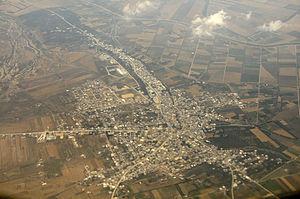
Vue aérienne de la ville de Kalâat_el-Andalous au nord-est de la Tunisie.
Kalâat el-Andalous est une ville située à une trentaine de kilomètres au nord de Tunis.